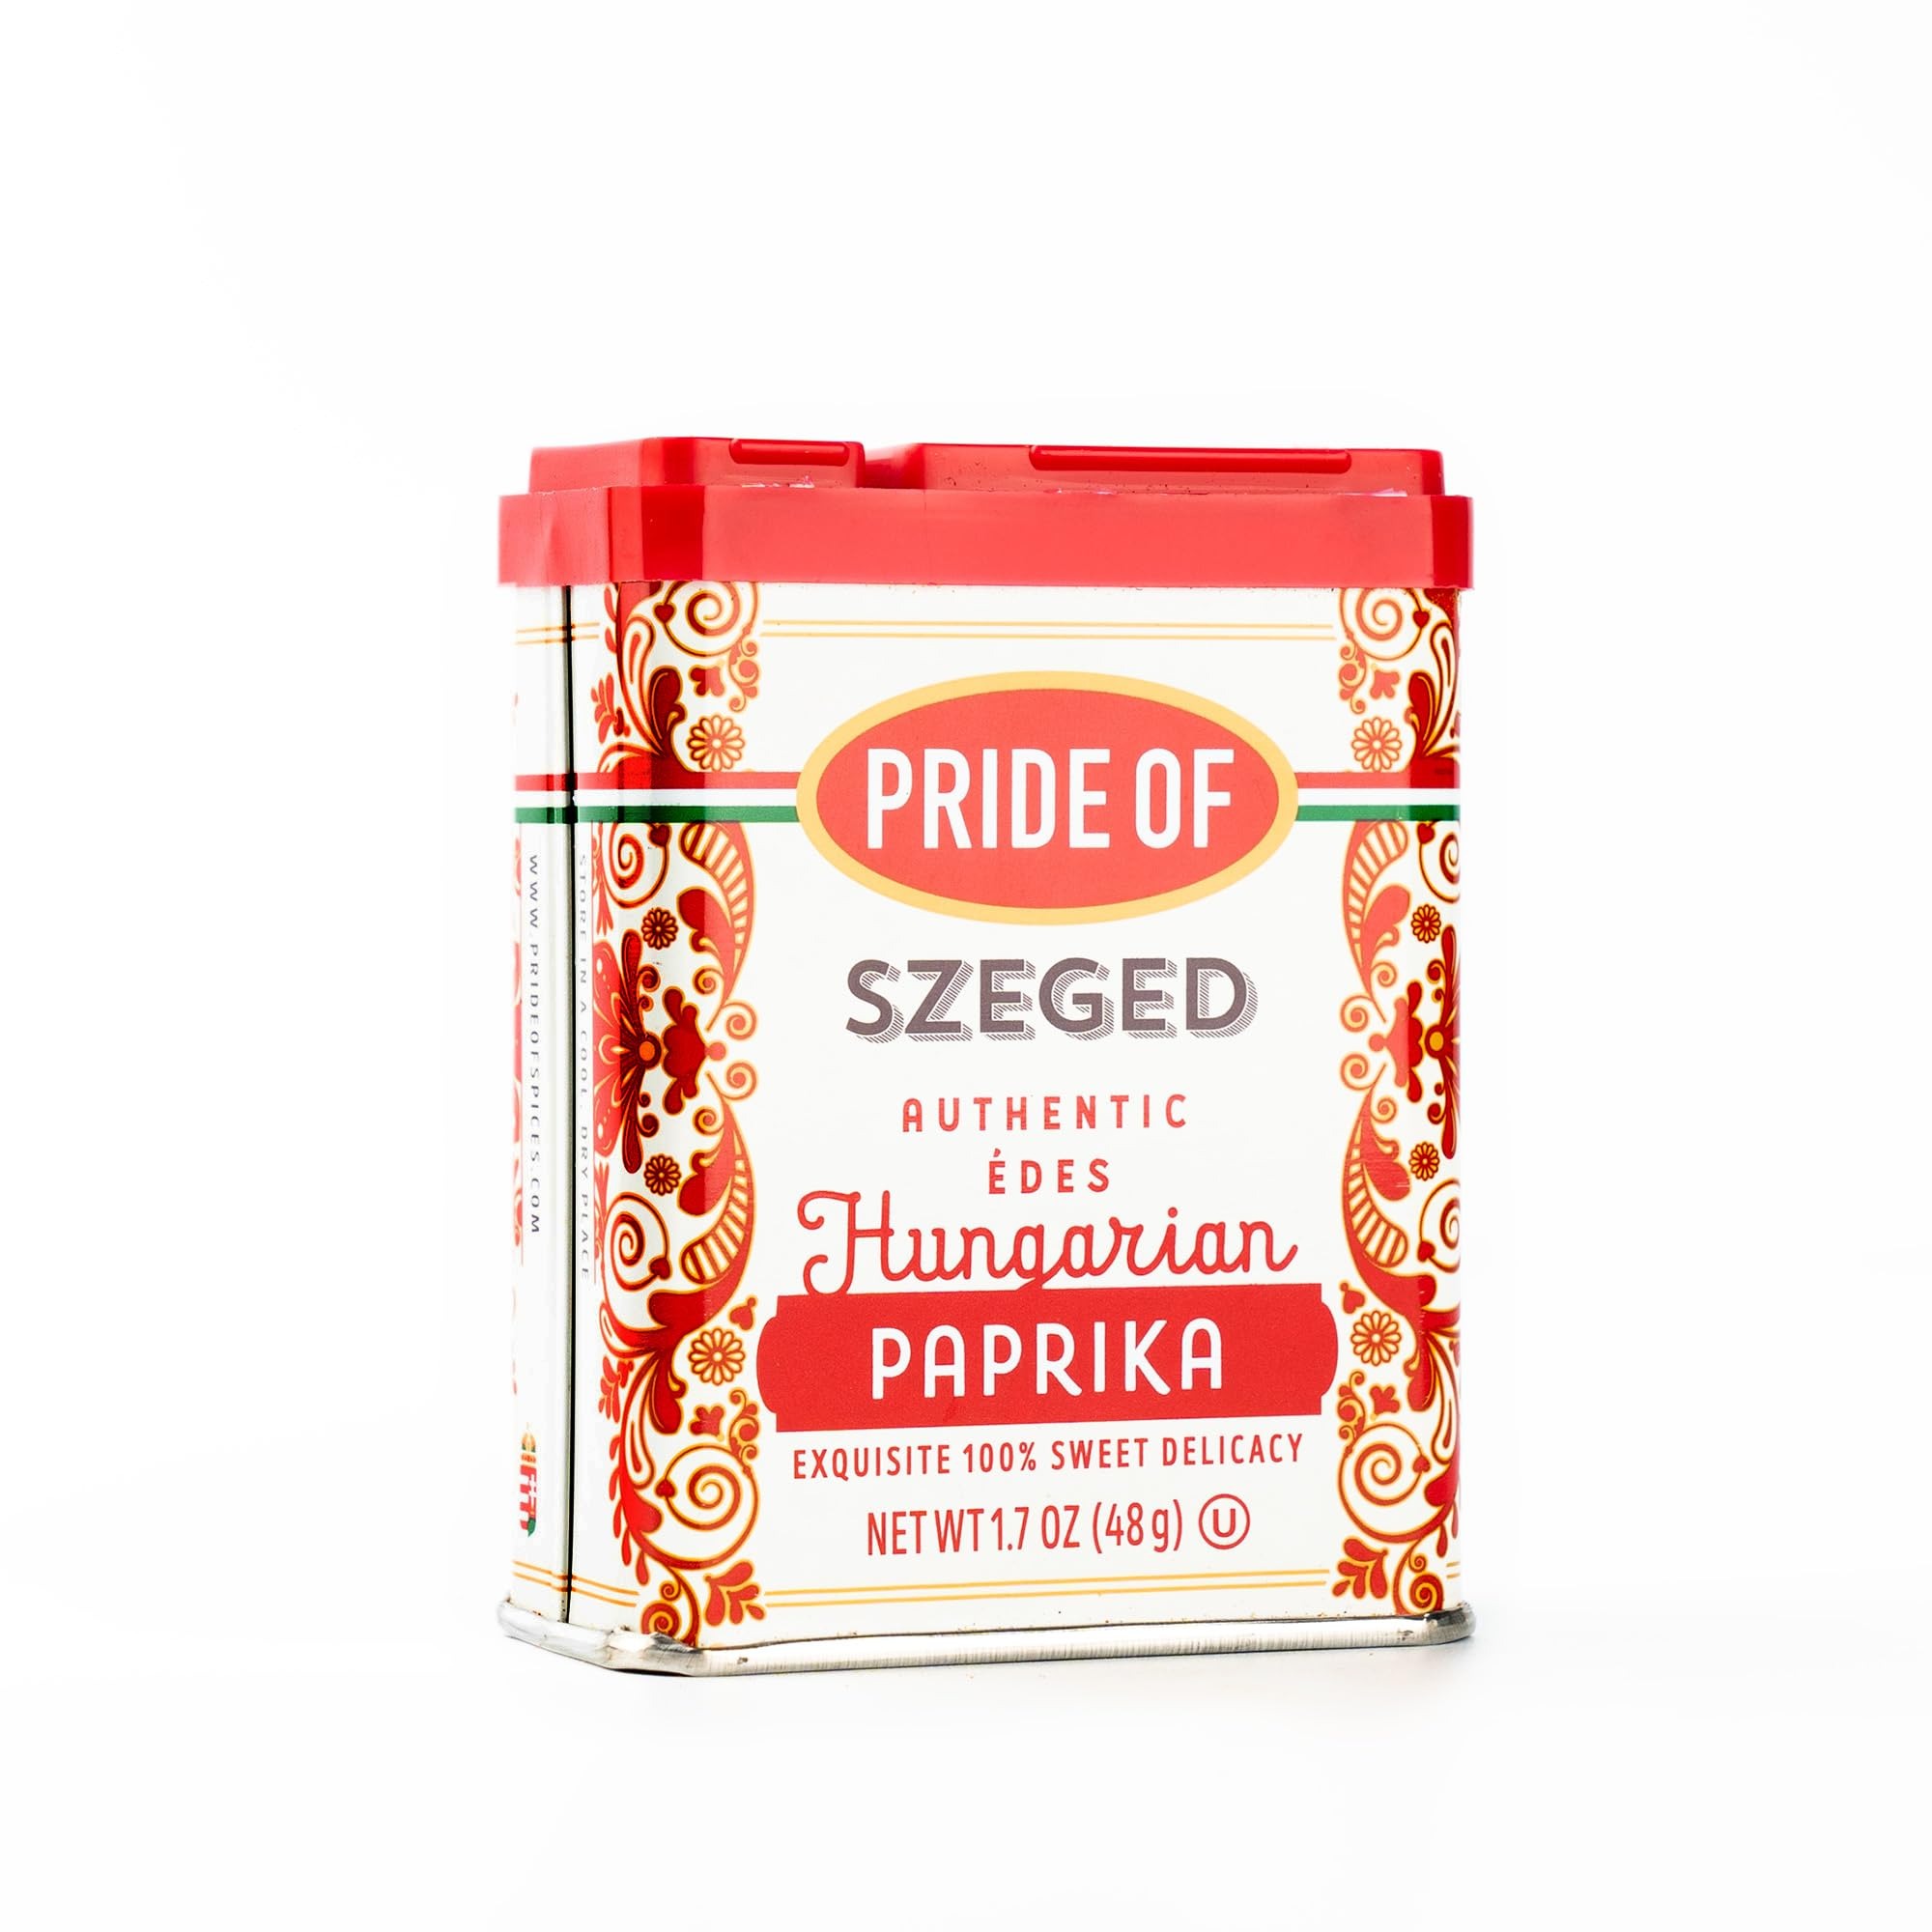
Item Name: Pride Of Szeged Hungarian Sweet Paprika, Authentic Hungarian Sourced, Single Ingredient Premium Spice | Gluten Free | Kosher | Non-GMO | 1.7 oz. Tin, 1-Count
Bullet Point 1: To summon the flavors of Eastern Europe, Pride Of Szeged is proudly going back to its roots with...the highest-quality authentic Hungarian Paprika and Hungarian Hot Paprika that we started over 50 years ago
Bullet Point 2: Szeged, a city in Hungary, is indeed known for producing some of the highest-quality paprika in the world. . Szeged is known as the home of the highest-quality paprika in the world, a spice made from dried, powdered capsicum fruits.
Bullet Point 3: Our gourmet Pride of Szeged Edes (Sweet) Hungarian Paprika tastes like no other paprika in the world. The impeccable craftsmanship produces a distinctly sweet flavor with a fruity notes and a vibrant orange-red color.
Bullet Point 4: Pride of Spice's Szeged Hungarian Paprika contains only the very best and proudly receives an ASTA (American Spice Trade Association) rating of 120 or higher for its rich color intensity, longer-lasting flavor profiles, and authentic sweetness.
Bullet Point 5: Unlike other 'gourmet' spices that come in glass, the Pride Of Spice line of spices comes in a uniquely designed tin, which blocks light that will degrade the spice—reducing its color, aroma, and flavor. The highest quality spices should always be stored away from light. Kosher (U), Gluten-Free, Non-GMO, Vegan.
Product Description: At Pride of Spice, we travel the globe in search of the destinations that cultivate superior spices and blends of the highest quality, and we only return home once we procure spices with the most robust flavors, colors, and aromas worthy of even the most discerning cooks and foodies. Unlike commodity spices that have been sourced from the least expensive, easiest to access regions, Pride of Spice Trading Company products are 100-percent sourced from the very best origins, which allows you to create a delectable and authentic eating experience in your very own home. Pride of Spice Trading Company is brought to you by Spice Chain, the leading importer, processor, and supplier of premium spices and flavorings for the food manufacturing, food distribution, food service, and retail industries.
Value: 1.7
Unit: Ounce

Price: 2.69